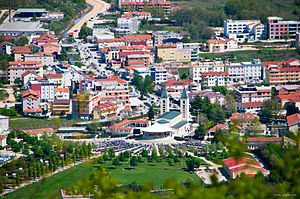
Međugorje
Medjugorje
"Medjugorje er en by i det sydvestlige Bosnien-Hercegovina, omkring 25 km sydvest for Mostar og 20 km øst for grænsen med Kroatien: Byen er en del af kommunen Čitluk, og geografisk en del af Hercegovina. Navnet Međugorje betyder bogstavelig talt ""mellem bjerge"". Byen ligger 200 moh. og har mildt middelhavsklima. Byen består af en etnisk homogen kroatisk befolkning på 2.306 personer. Det romersk-katolske sogn inkluderer de fire omkringliggende landsbyer Bijakovići, Vionica, Miletina og Šurmanci.